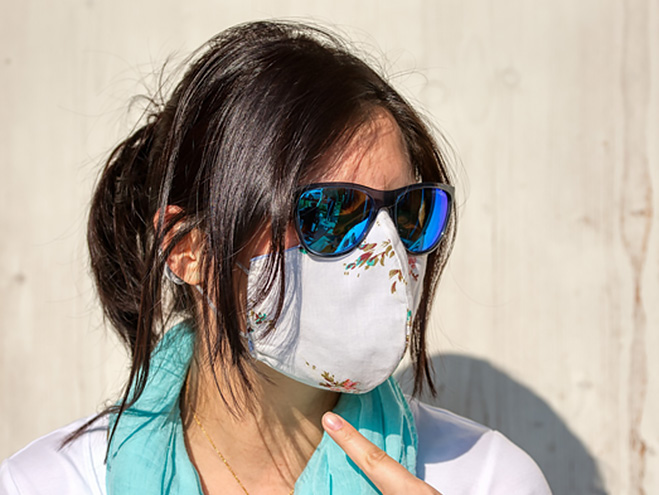
Objects detected:
Mask